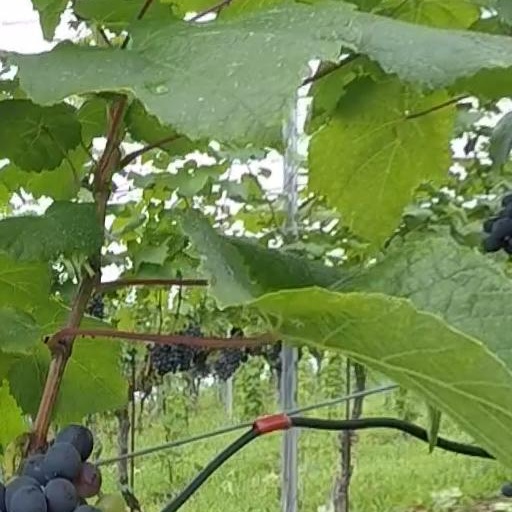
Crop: grape